Northwestern National Life Insurance Company Home Office

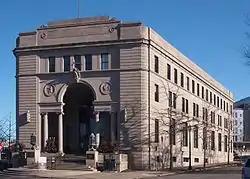
The Northwestern National Life Insurance Company Home Office from the northwest

The Northwestern National Life Insurance Company Home Office, was also known as the Loring Park Office Building, and is now a 75 unit boutique apartment complex known as 430 Oak Grove located in Minneapolis, Minnesota. It was designed by the architecture firm of Hewitt and Brown in the Beaux-Arts style as the headquarters of the Northwestern National Life Insurance Company. The building was listed on the National Register of Historic Places on July 16, 2012.